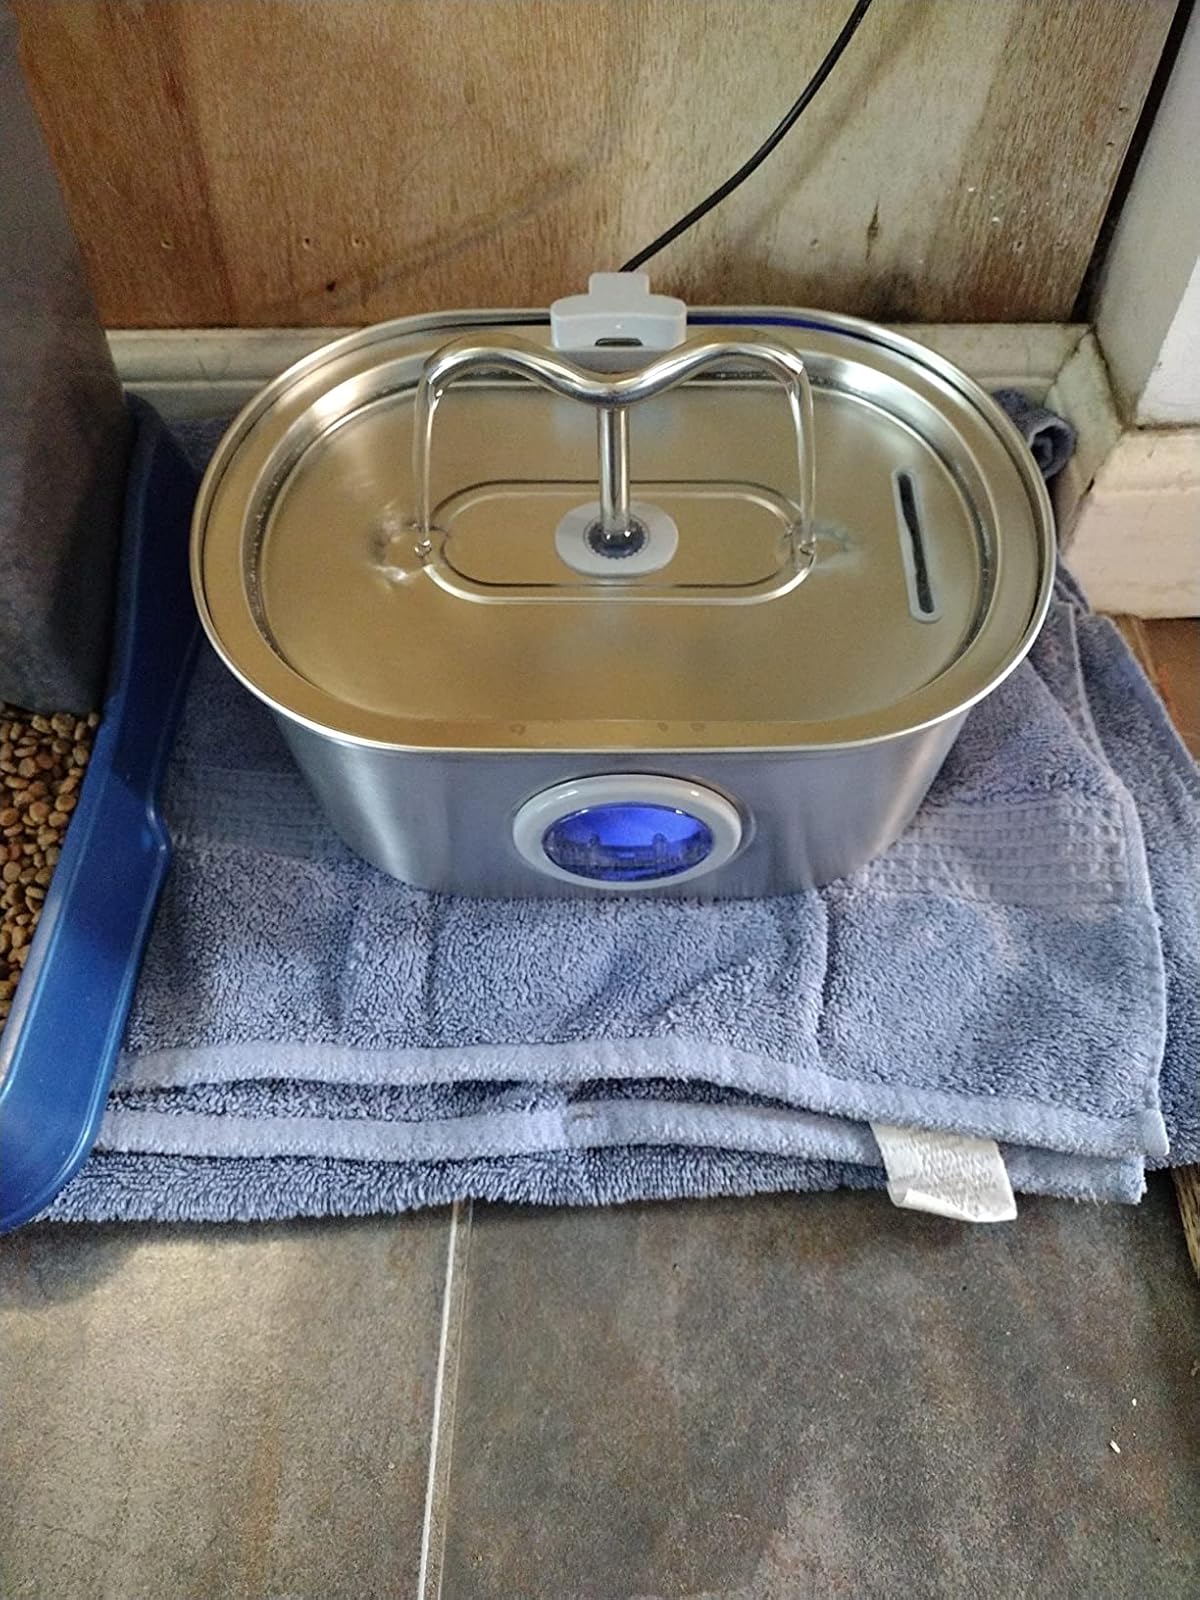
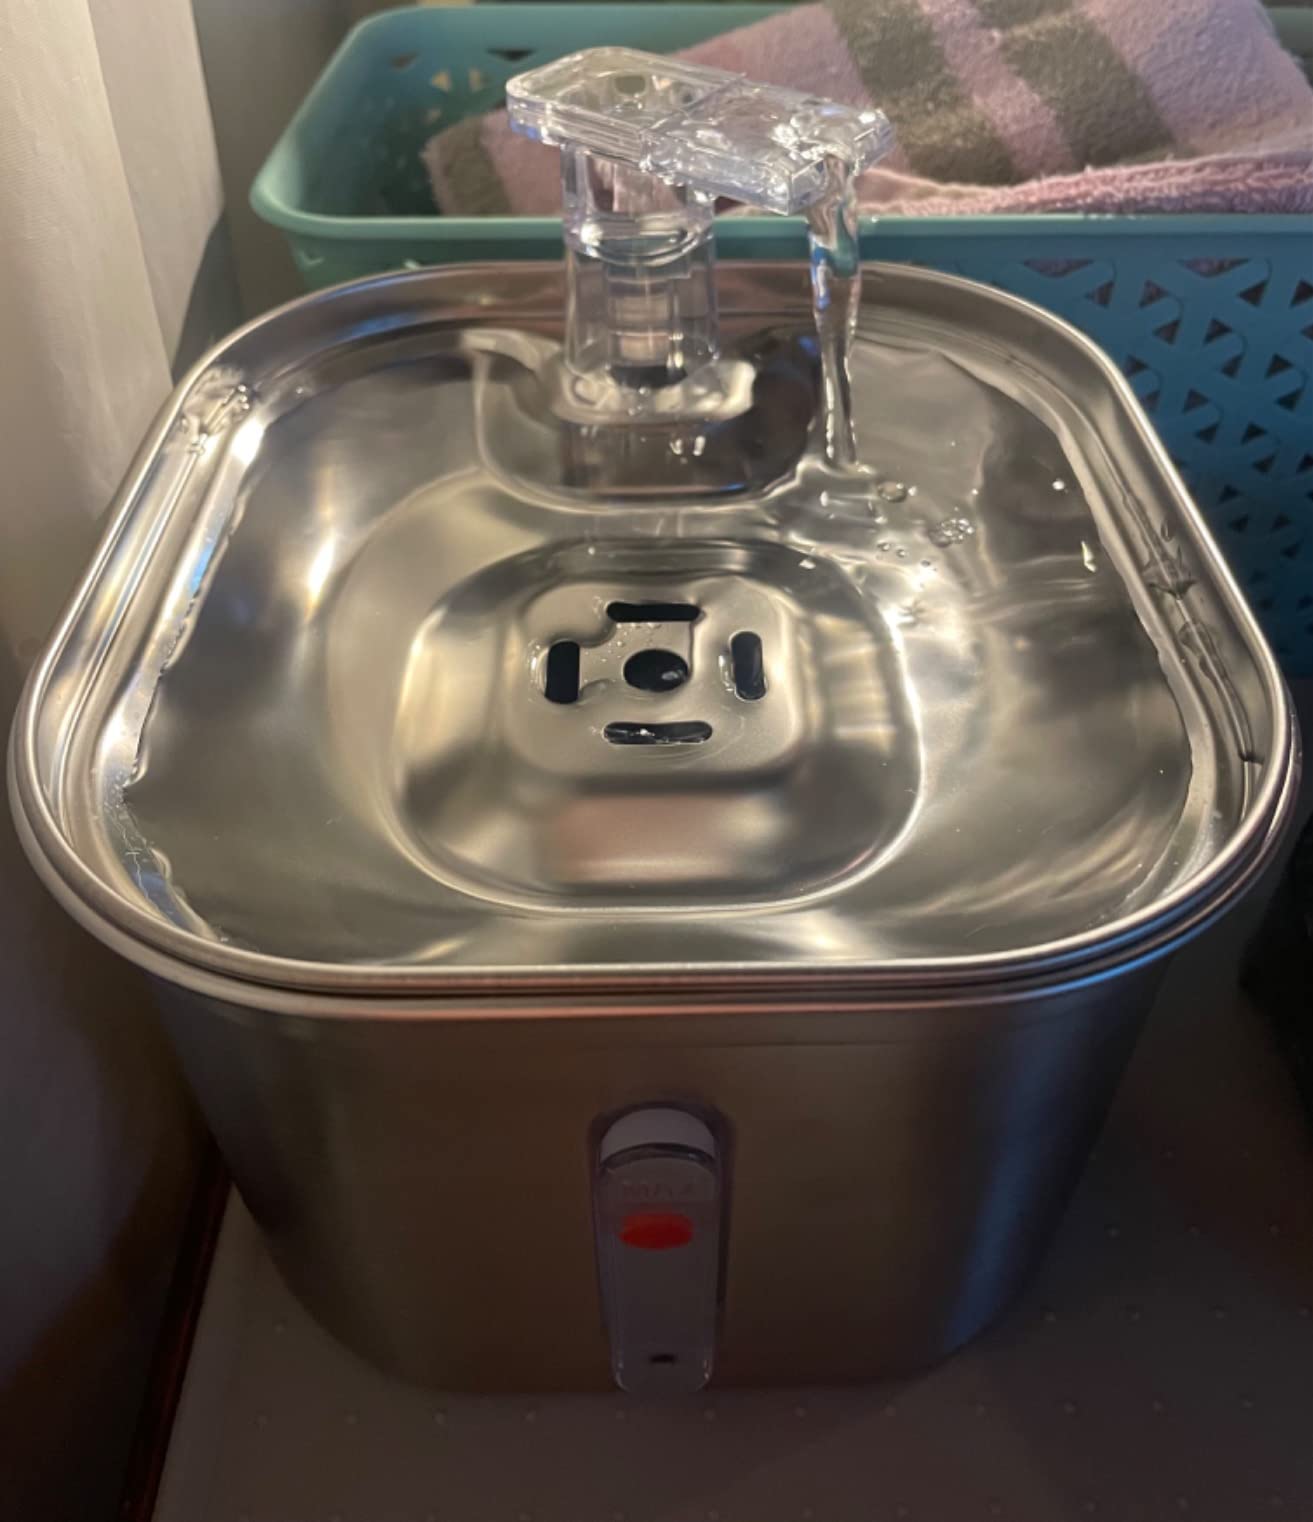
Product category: items_bowl
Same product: no